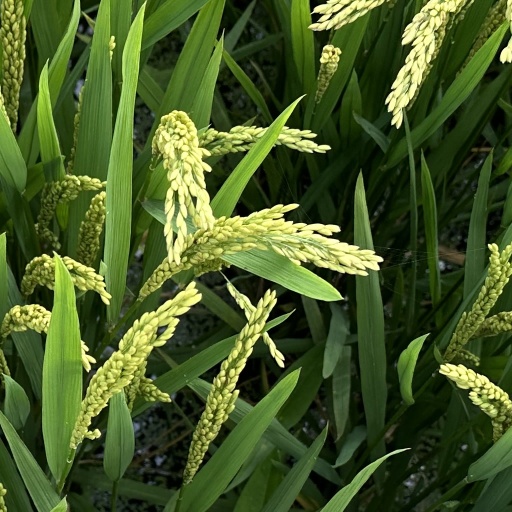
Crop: rice